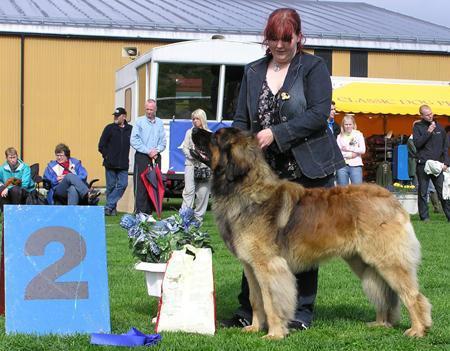
Leonberg